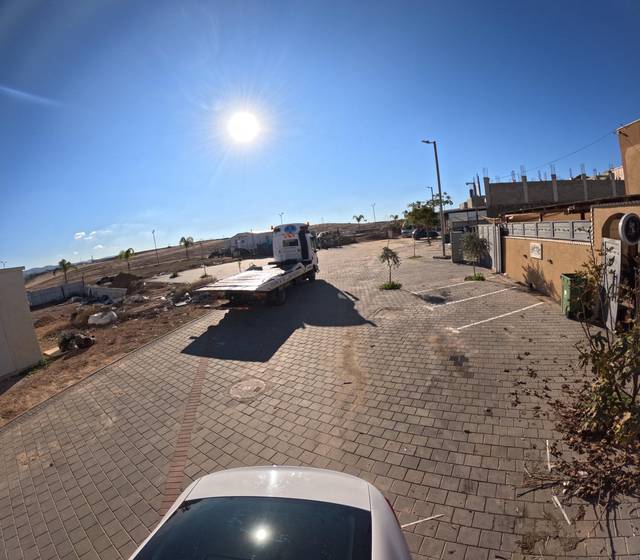
Region: Israel
Coordinates: 31.381, 34.777